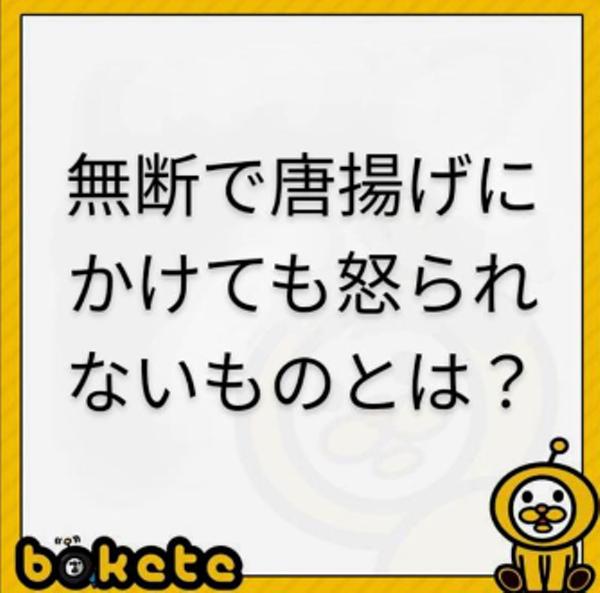
回答: 唐揚げとかけて新人役者とときます。その心は、どちらもあがっているでしょう